Karl Hanke

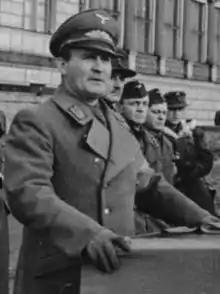
Hanke in February 1945

Karl August Hanke (24 August 1903 – 8 June 1945) was an official of the Nazi Party (NSDAP) during its rule over Germany who served as the fifth and final "Reichsführer" of the "Schutzstaffel" (SS). He also served as "Gauleiter" of Gau Lower Silesia from 1941 to 1945 and as "Oberpräsident" of the Prussian Province of Lower Silesia. Captured on 6 May 1945, he was shot and wounded during an escape attempt and then beaten to death by Czech guards on 8 June, after the war had ended.